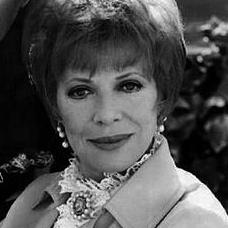
Age: 55